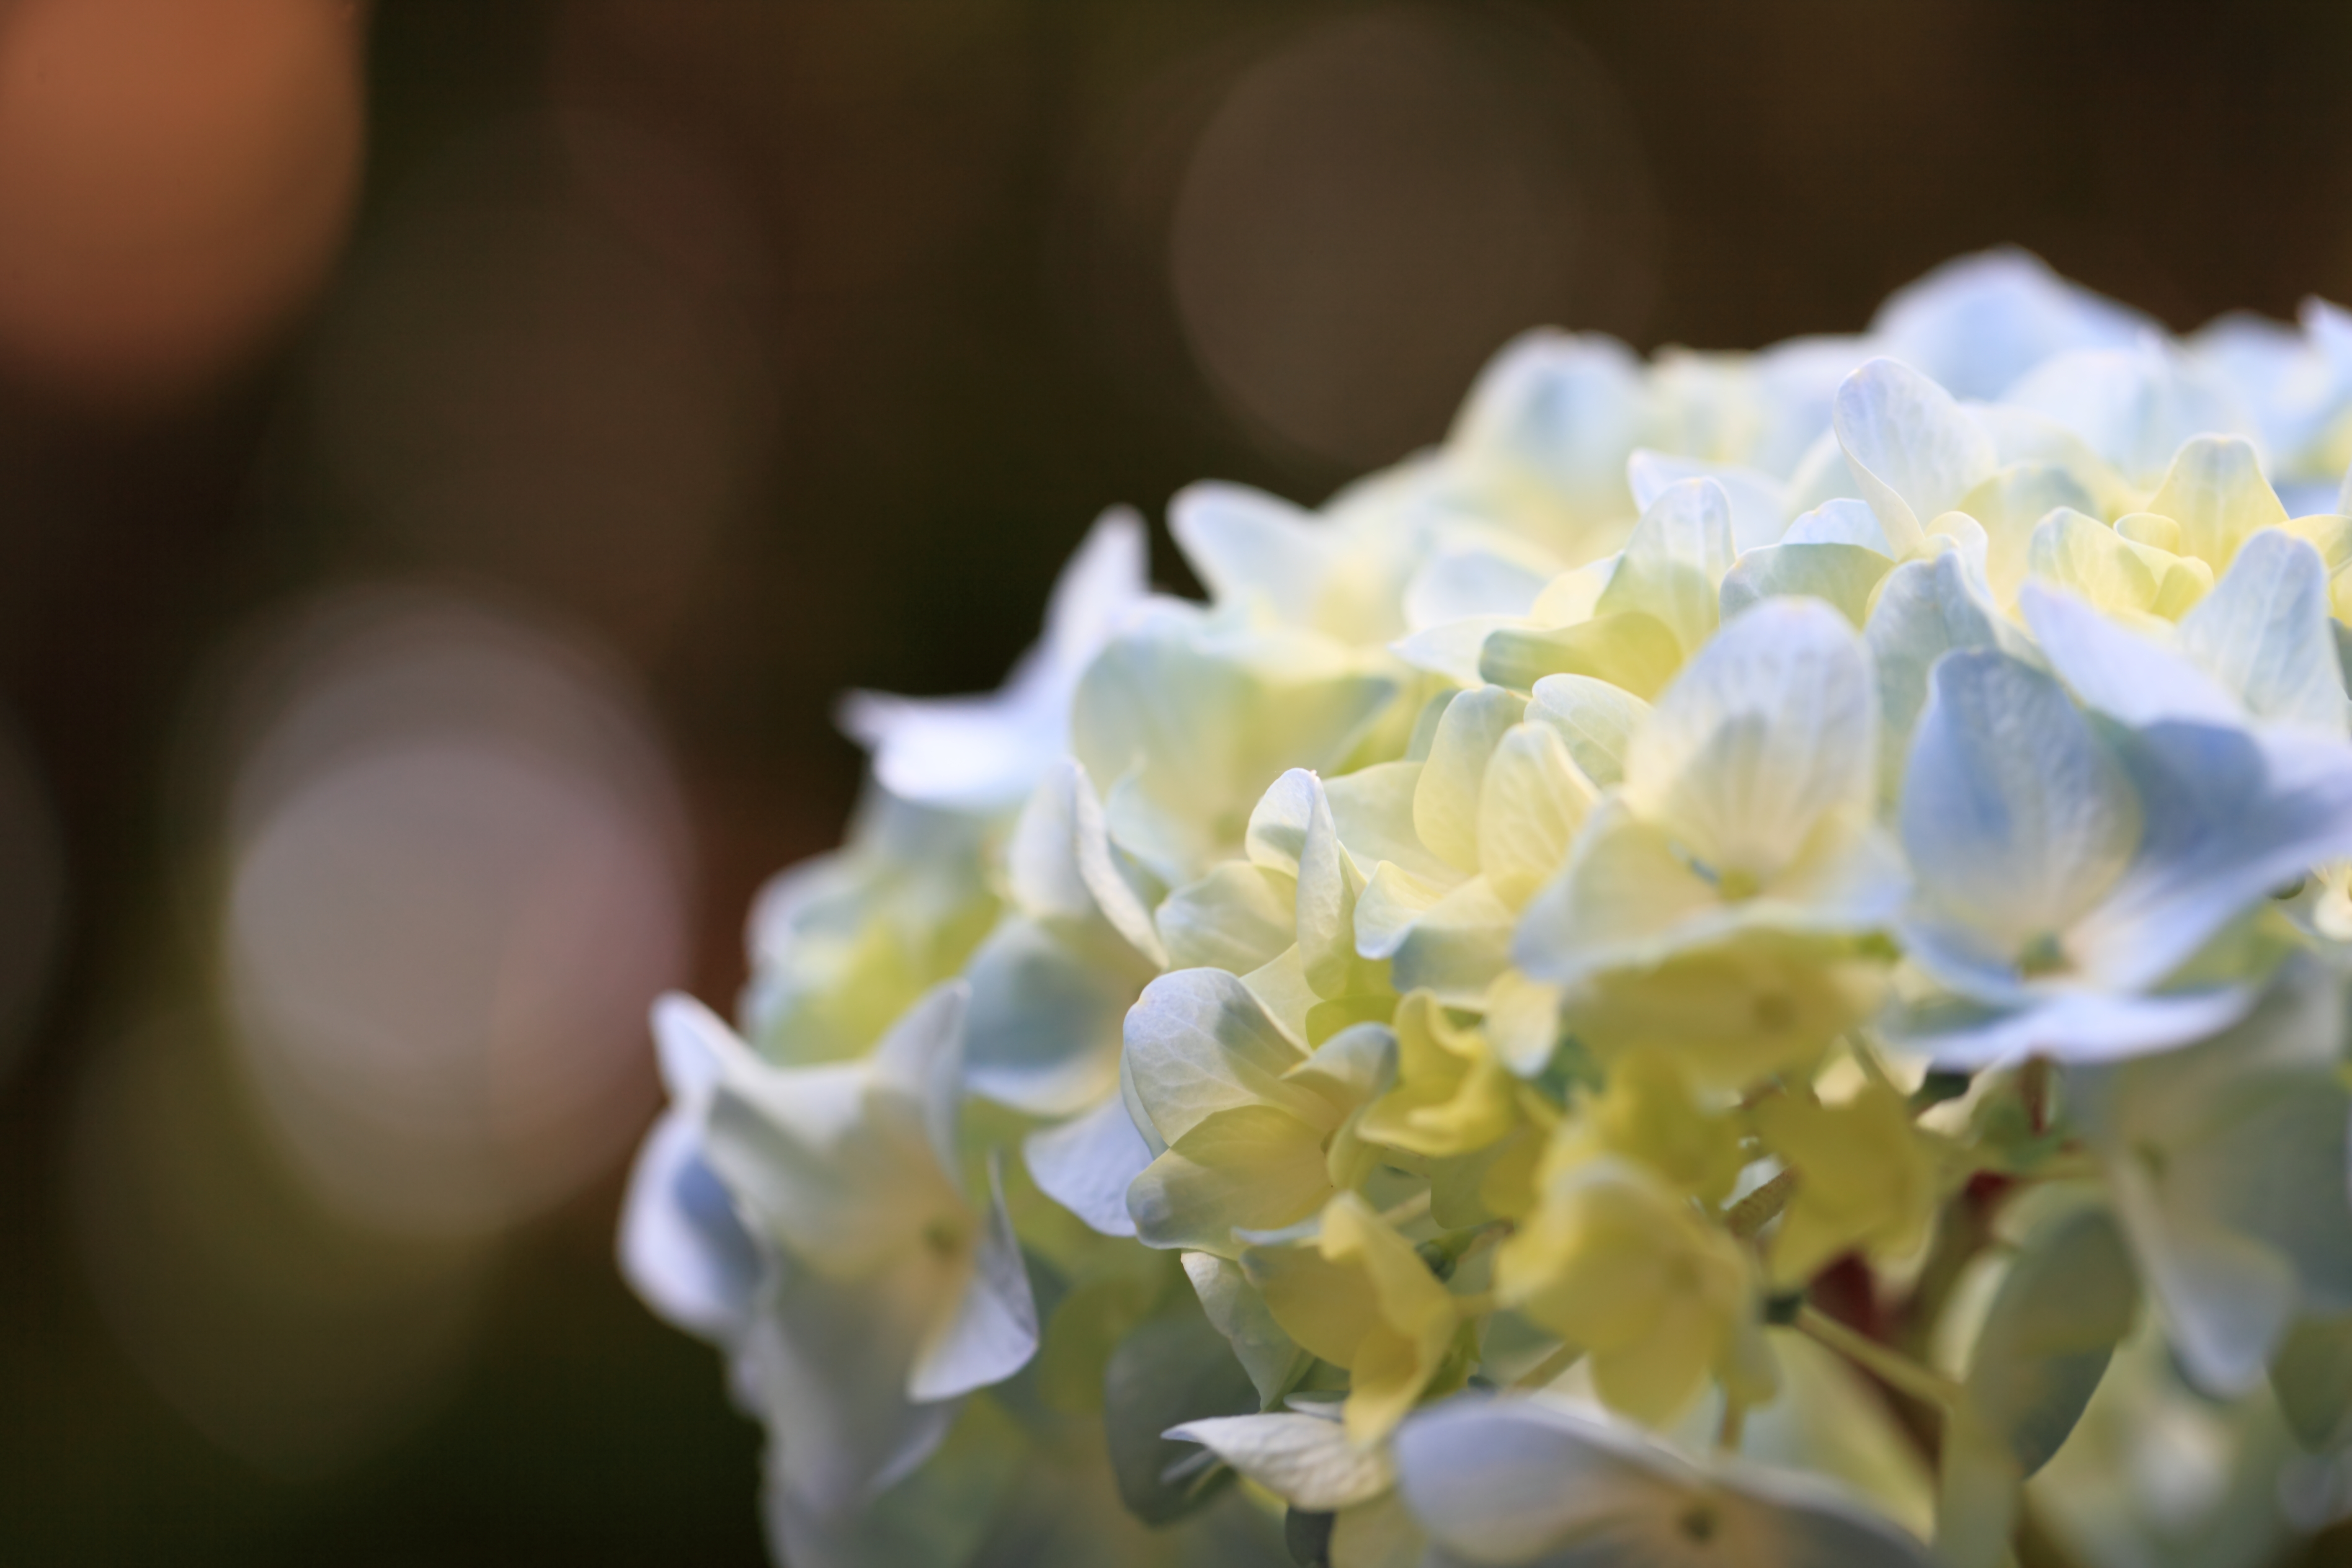
blossom, plant, white, photography, flower, petal, green, high, botany, yellow, flora, hydrangea, close up, 5d, hires, markii, hi, res, resolution, macro photography, flowering plant, hydrangeaceae, cornales, land plant